Cedar Bluff, Virginia

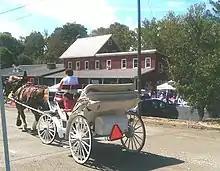
Historic Cedar Bluff Carriage Tour

Cedar Bluff is a 19th-century mill town located on the banks of the Clinch River in Tazewell County, Virginia. Centered around the Old Kentucky Turnpike, a street looking much as it did when the Virginia Legislature chartered the thoroughfare in 1848, the nationally listed historic district extends from the restored old grist mill to the 1873 birthplace of Virginia Governor George C. Peery.